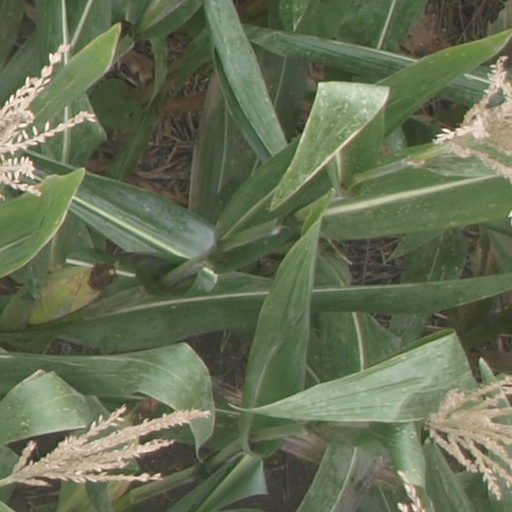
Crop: maize; corn